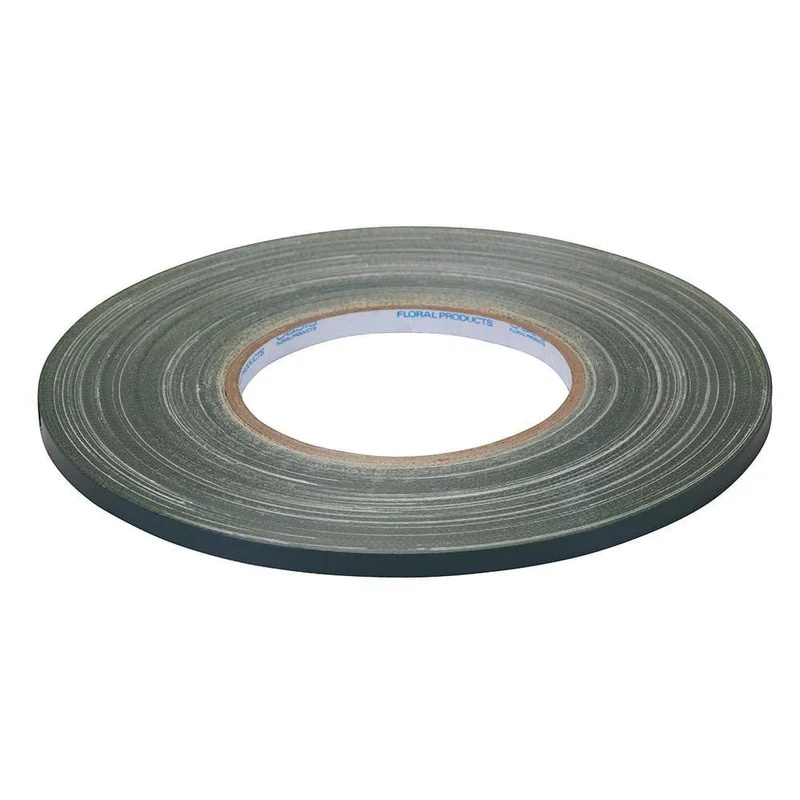
(K032) - 31-01610
Brand: Sacramento Valley Floral Supply
(K032) 31-01610 $7.55 Each / 60yd Per Roll 1/4" Oasis Waterproof Green Bowl Tape, 1/4" x 60yd Roll, 1/rl
Category: Arts & Entertainment > Hobbies & Creative Arts > Arts & Crafts > Art & Crafting Materials > Crafting Adhesives & Magnets > Floral Tape